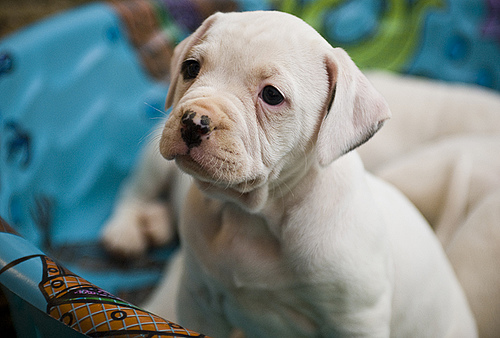
Animal: dog
Breed: american_bulldog